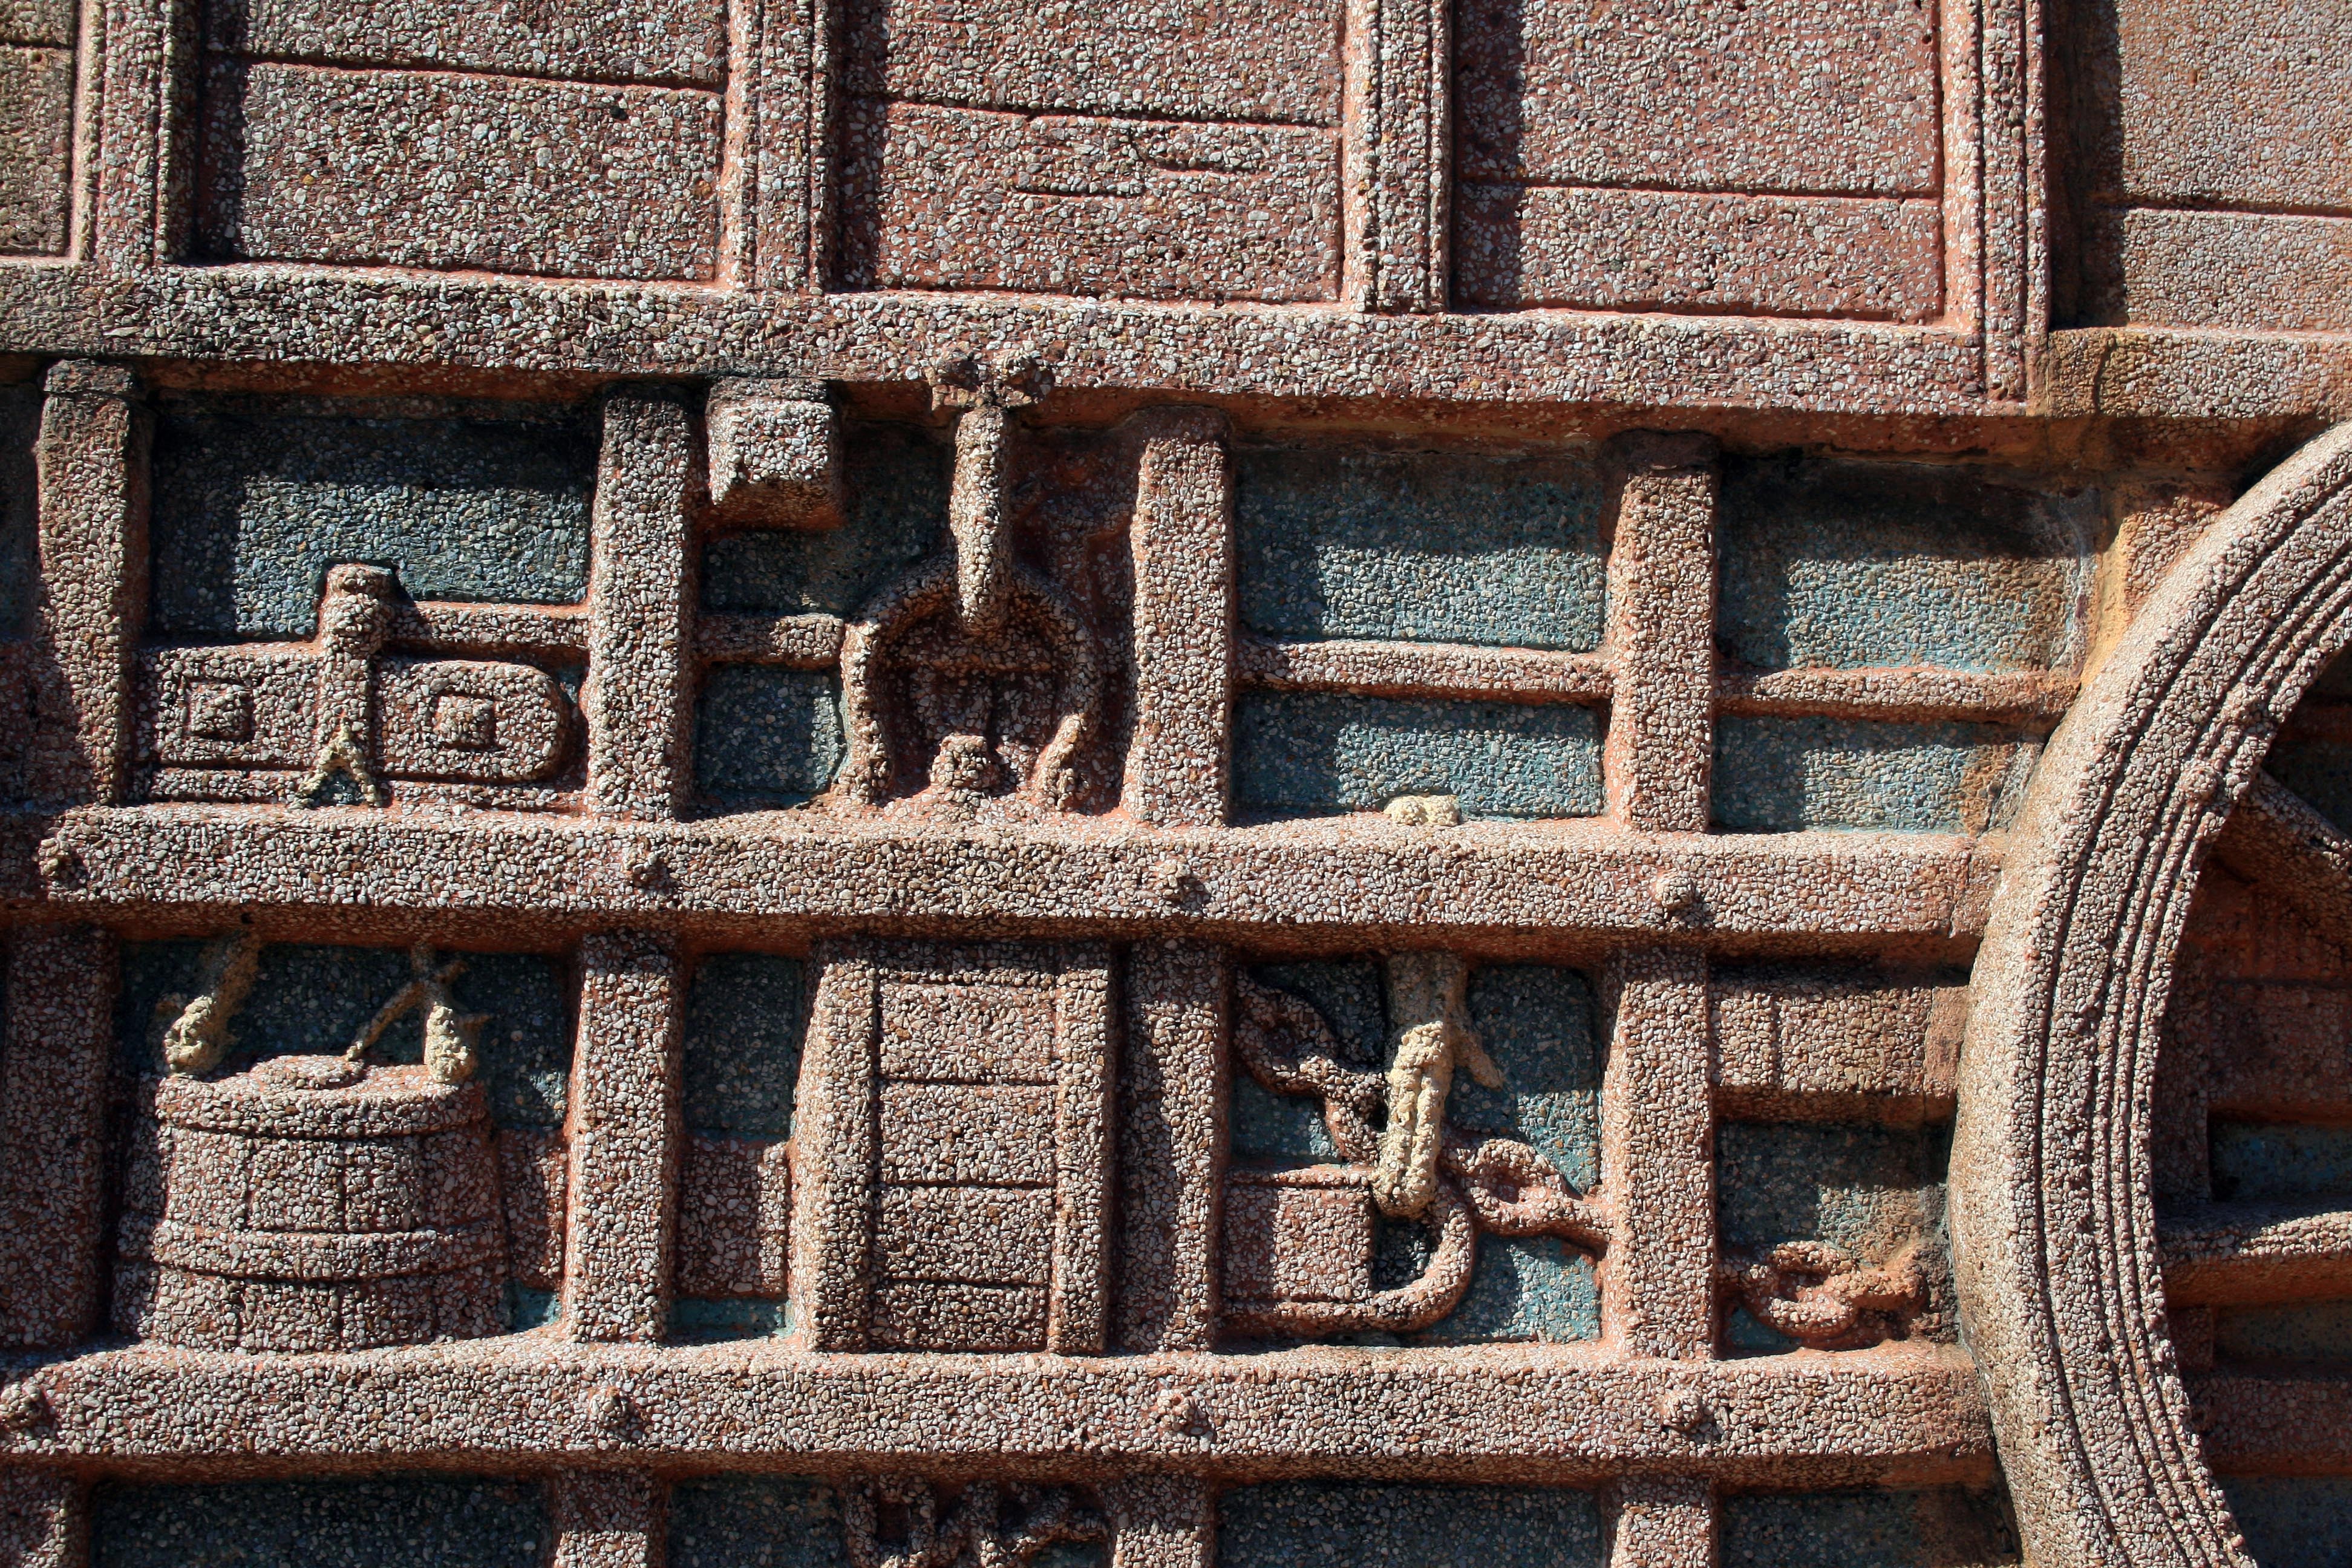
wood, window, wall, historic, brick, material, art, iron, detail, granite, relief, brickwork, sculpting, ancient history, ox wagon, depiction